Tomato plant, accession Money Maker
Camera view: horizontal (90 deg, fisheye); turntable rotation: 90 degrees
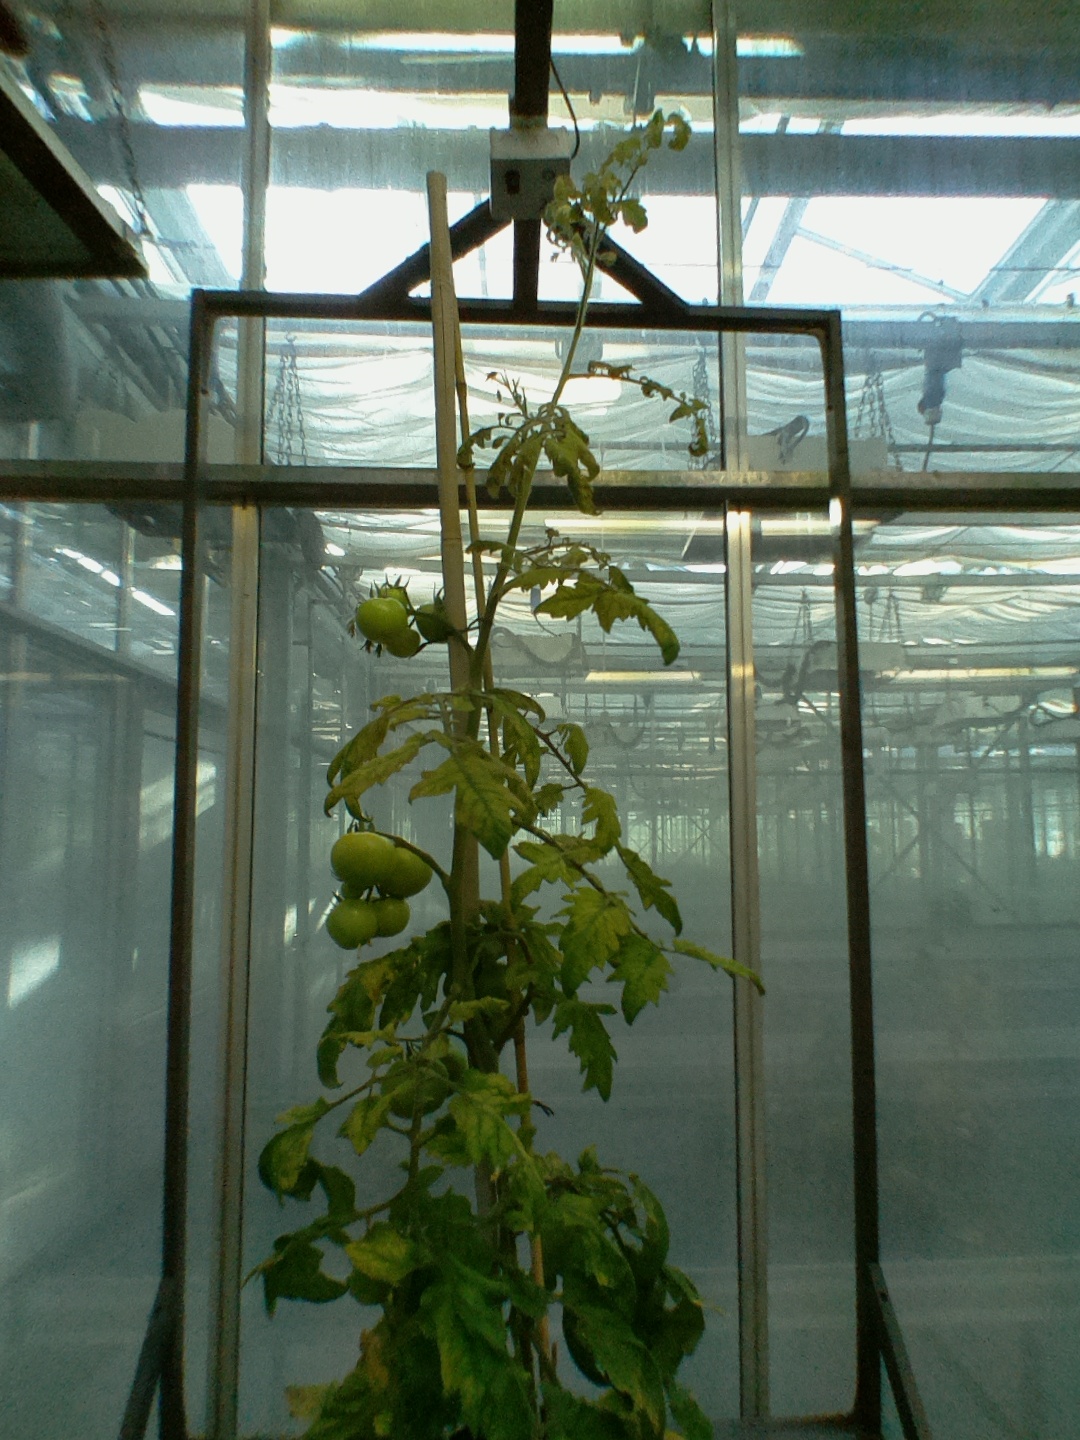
BBCH growth stage 79: 90% -100% of final fruit size